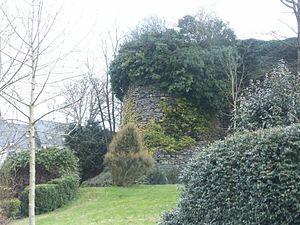
Donjon de l'ancien château de Châteaulin.
Châteaulin [ ʃatolɛ̃] est une commune française du département du Finistère, en région Bretagne.